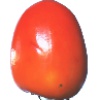
Label: Kaki 1